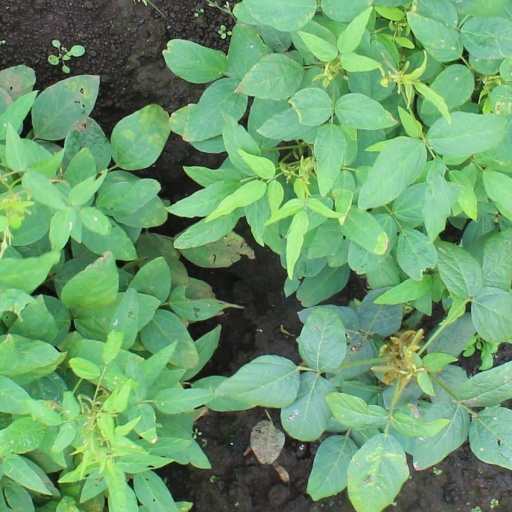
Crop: soybean